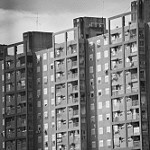
Label: B & W